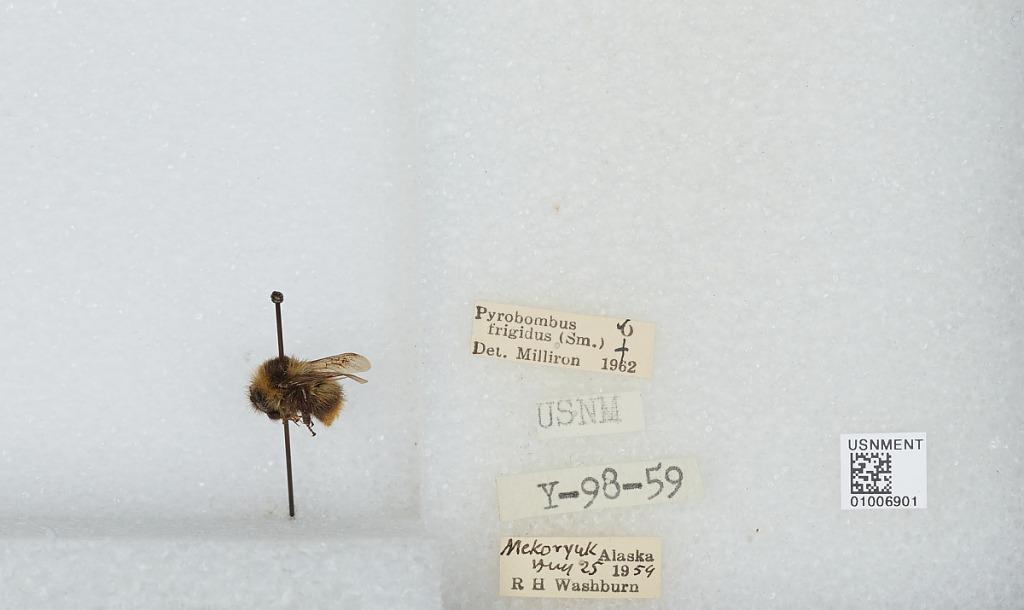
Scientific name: Bombus (Pyrobombus) frigidus Smith
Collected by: R. Washburn
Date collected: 1959-8-25
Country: United States
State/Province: Alaska
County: Bethel
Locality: Mekoryuk
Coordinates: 60.3892, -166.207
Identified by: Milliron